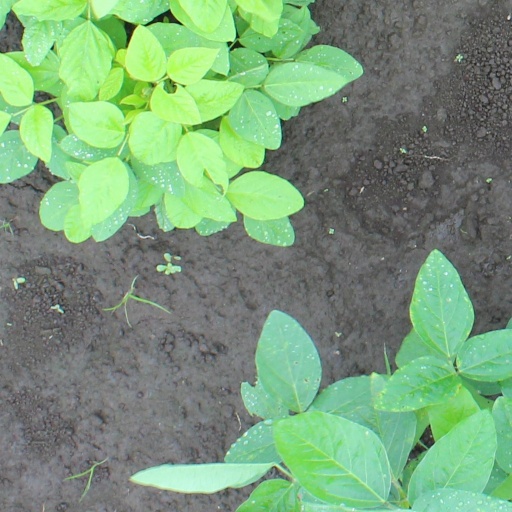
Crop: soybean